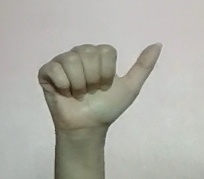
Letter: dhad